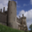
Label: castle